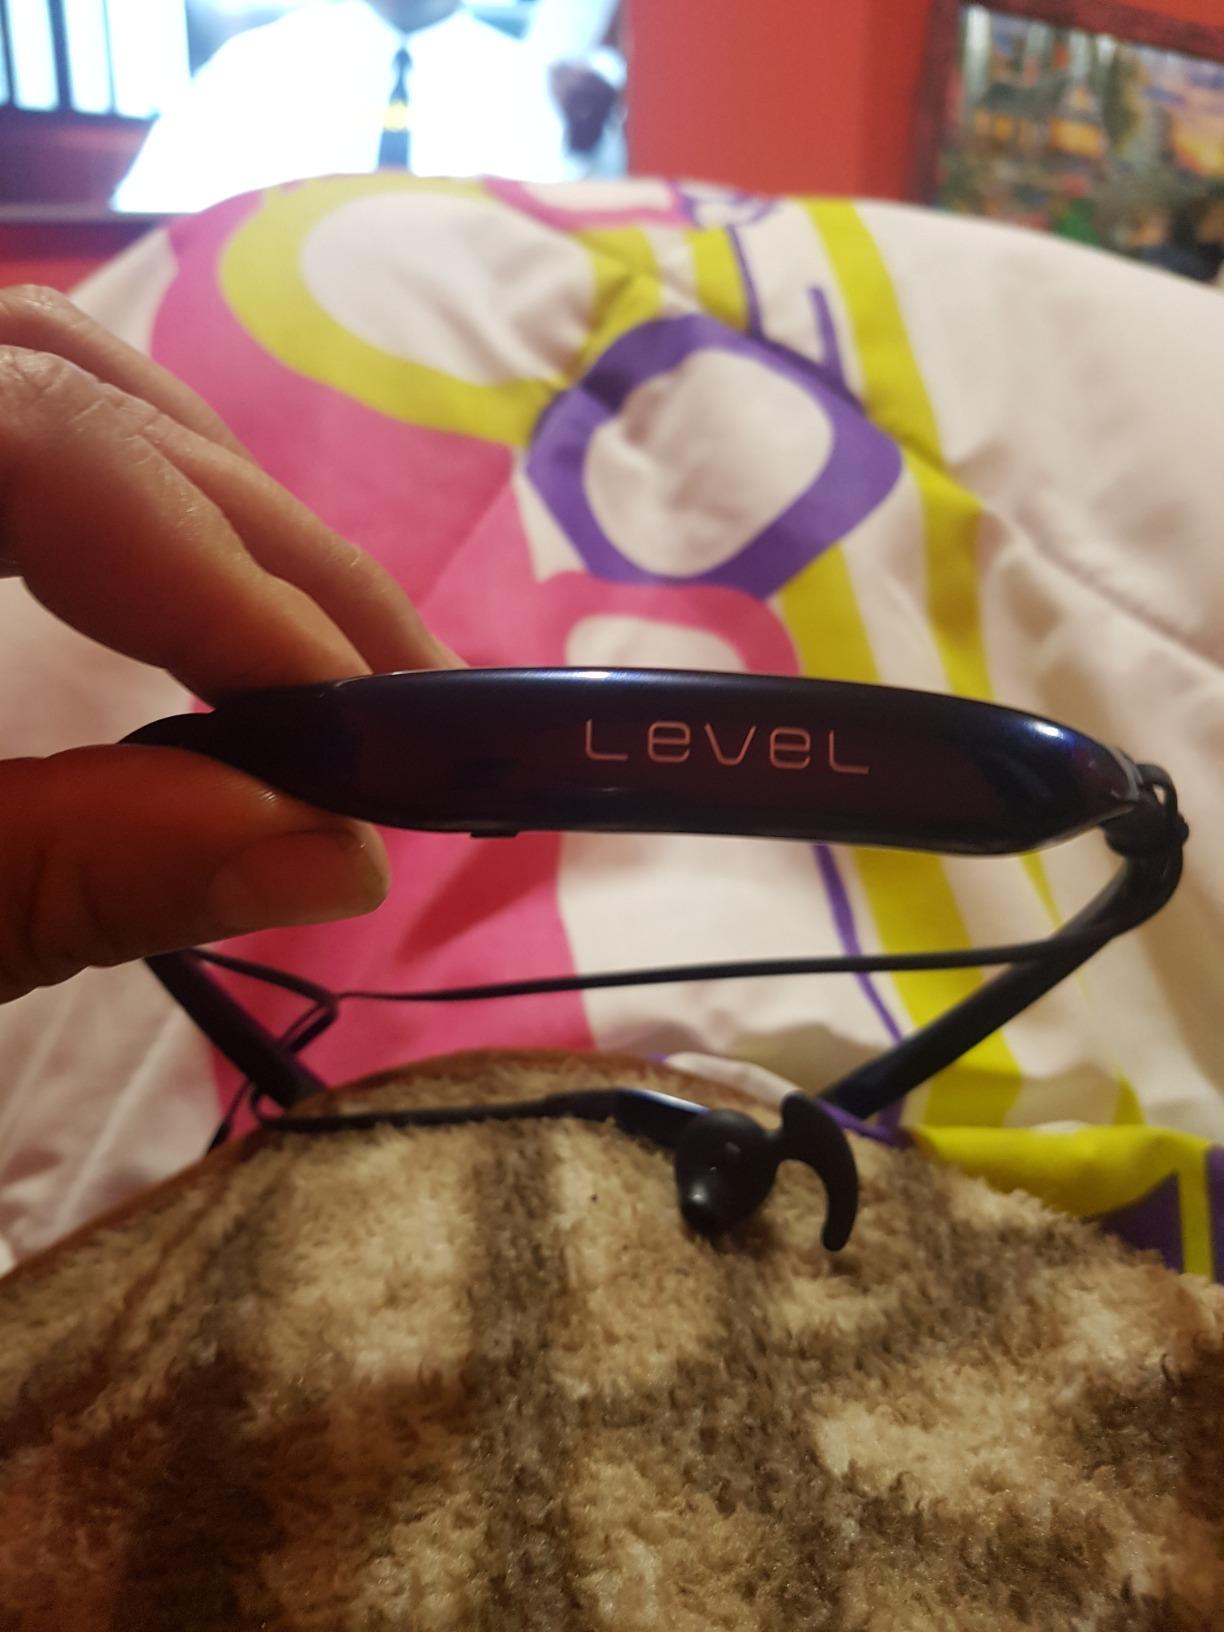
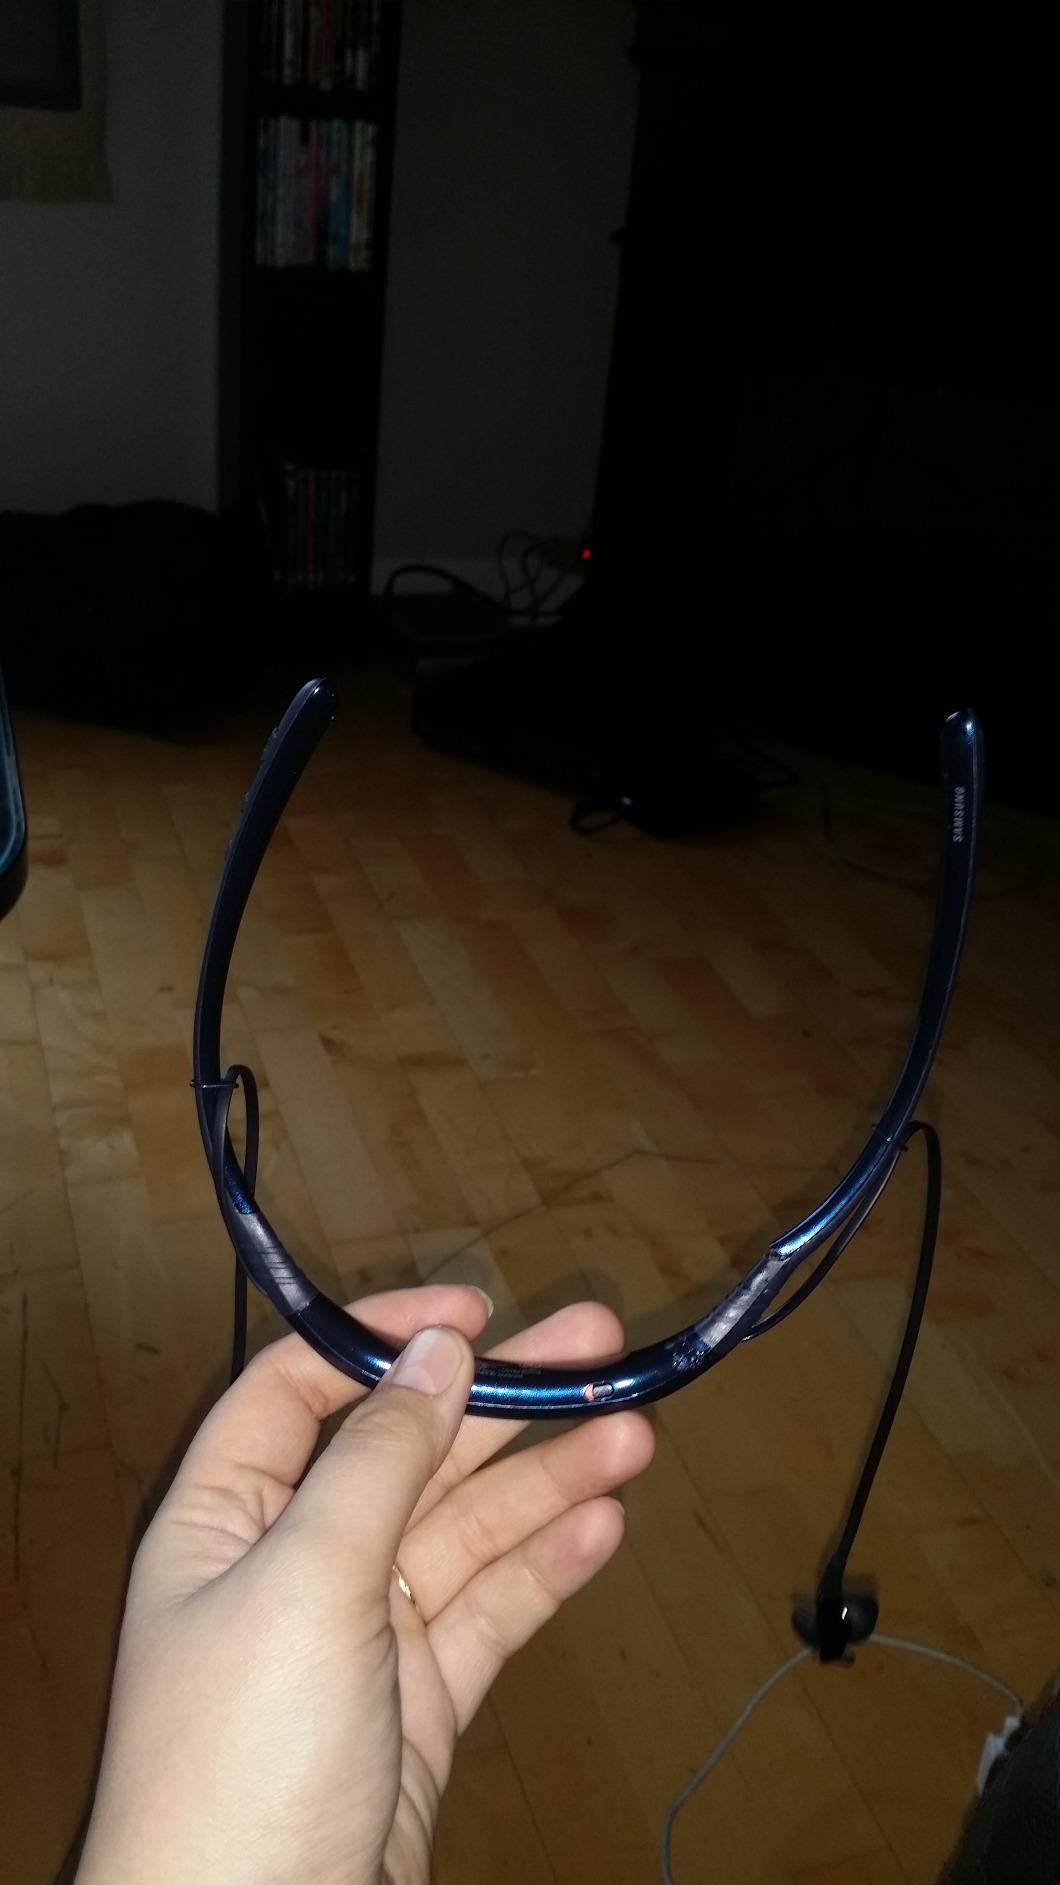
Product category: headphones
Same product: yes